West Village

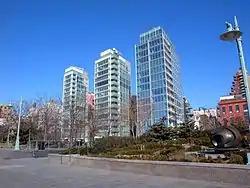
173 and 176 Perry Street, rare examples of modern architecture in the Far West Village.

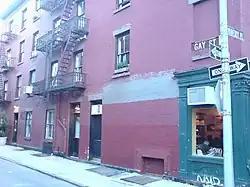
Gay Street at the corner of Waverly Place

In addition, several contextual rezonings were enacted in Greenwich Village in recent years to limit the size and height of allowable new development in the neighborhood, and to encourage the preservation of existing buildings. The following were proposed by the GVSHP and passed by the City Planning Commission: